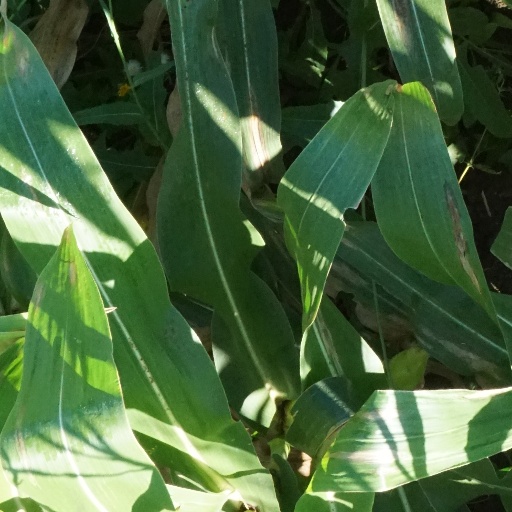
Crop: maize; corn